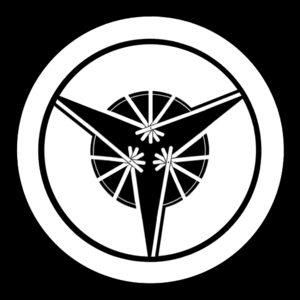
Le domaine de Tsuchiura est un fief féodal japonais de l'époque d'Edo situé dans la province de Hitachi. Il était dirigé à partir du château de Tsuchiura dans l'actuelle ville de Tsuchiura par le clan Tsuchiya pendant la majeure partie de son existence.
Le domaine de Mibu est un fief féodal japonais de l'époque d'Edo situé dans la province de Mutsu. Il était dirigé à partir du château de Mibu dans l'actuelle ville de Mibu par une branche du clan Torii durant la majeure partie de son histoire.
Le domaine de Yoshida est un domaine féodal japonais de l'époque d'Edo situé dans l'est de la province de Mikawa, de nos jours préfecture d'Aichi. Son quartier général se trouve au château de Yoshida dans ce qui est à présent la ville de Toyohashi. Plusieurs fudai daimyo différents le gouvernent tout au long de la période Edo avant qu'il passe finalement aux mains du clan Matsudaira. Juste avant sa dissolution, le domaine change de nom et devient le domaine de Toyohashi.